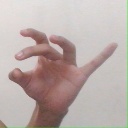
अक्षर: ओ